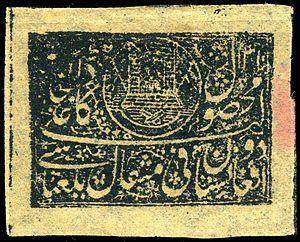
Ceci est une liste des administrations postales ayant émis des timbres à un moment donné depuis 1840, triée par pays actuels souverain.